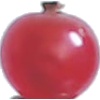
Label: Redcurrant 1